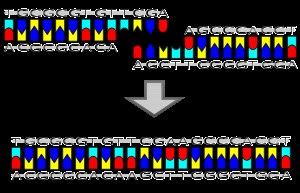
L'acide désoxyribonucléique ou ADN est une macromolécule biologique présente dans toutes les cellules ainsi que chez de nombreux virus. L'ADN contient toute l'information génétique, appelée génome, permettant le développement, le fonctionnement et la reproduction des êtres vivants. C'est un acide nucléique, au même titre que l'acide ribonucléique. Les acides nucléiques sont, avec les peptides et les glucides, l'une des trois grandes familles de biopolymères essentiels à toutes les formes de vie connues.
En biologie moléculaire, les ADN ligases sont des enzymes de la classe des ligases qui catalysent la formation d'une liaison phosphodiester entre deux segments d'ADN. Les ADN ligases interviennent dans plusieurs processus cellulaires essentiels du métabolisme de l'ADN : dans la réplication de l'ADN, pour la suture des fragments d'Okazaki et dans la réparation de l'ADN et dans la recombinaison homologue.